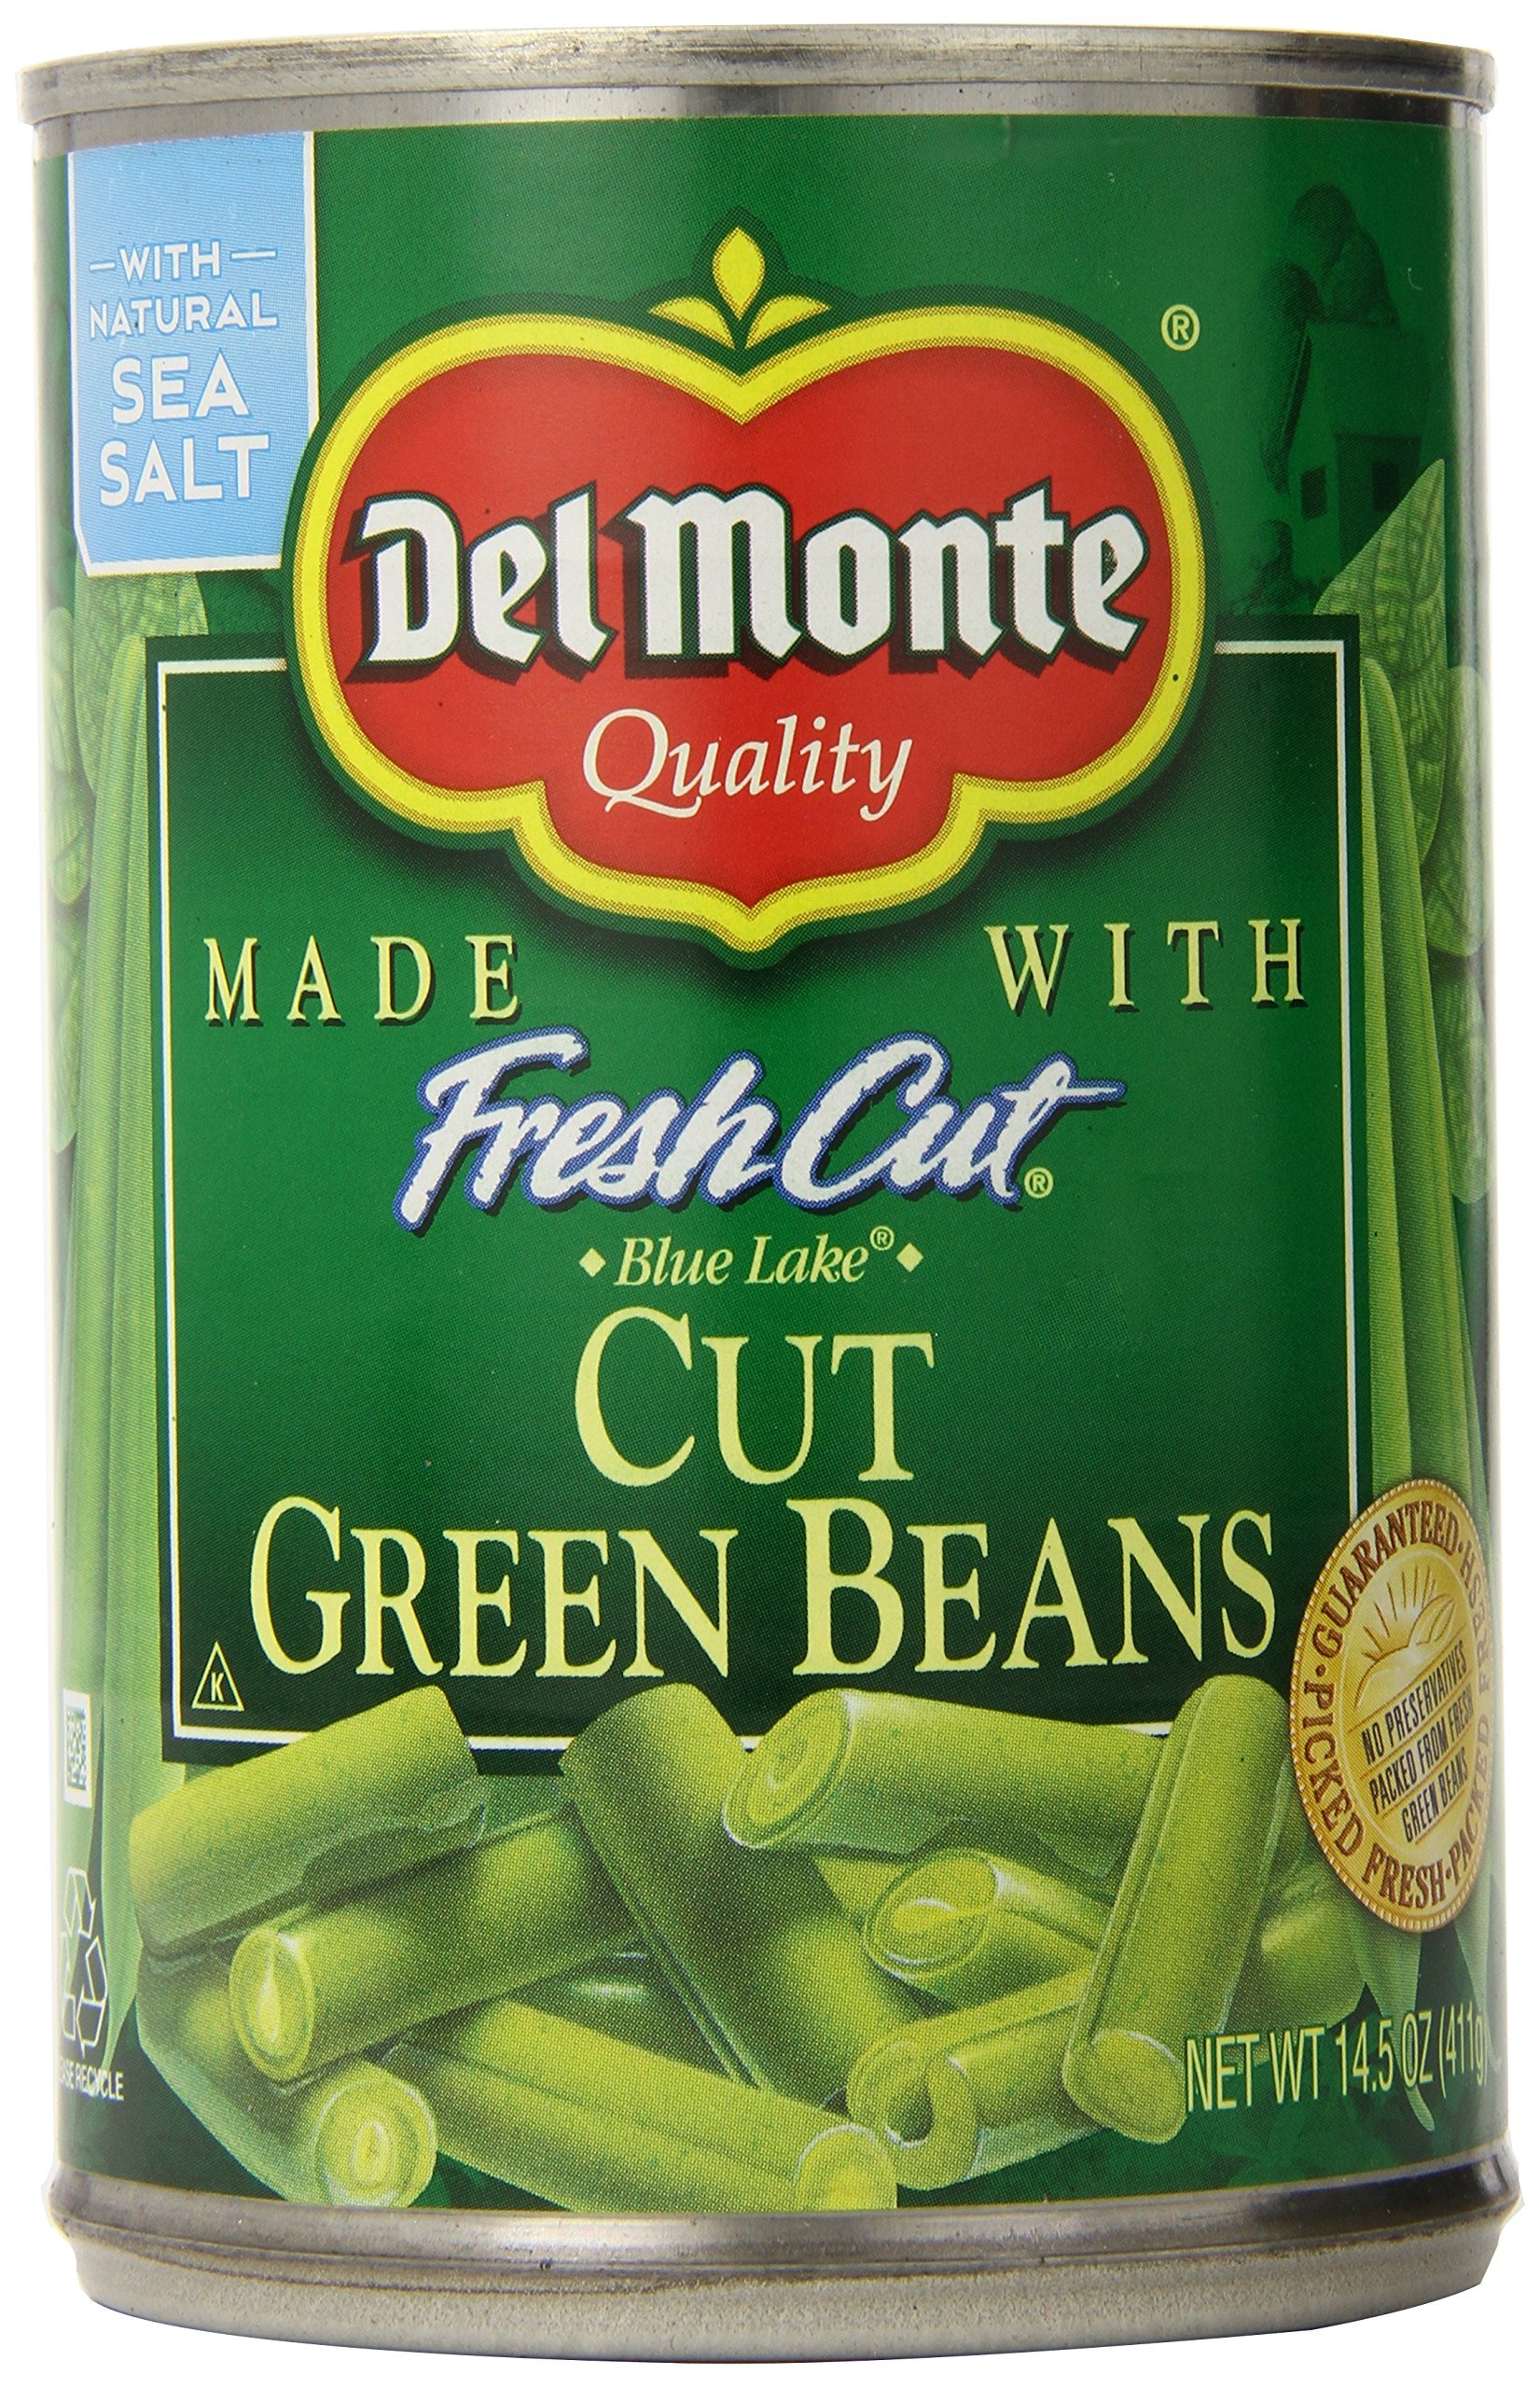
Item Name: Del Monte Cut Green Beans, 8 Count
Bullet Point 1: Vegetables are a natural source of color
Bullet Point 2: harvesting for flavor
Bullet Point 3: No preservatives
Bullet Point 4: Cholesterol Per Serving: 0
Bullet Point 5: No artificial colors
Value: 116.0
Unit: ounce

Price: 1.67